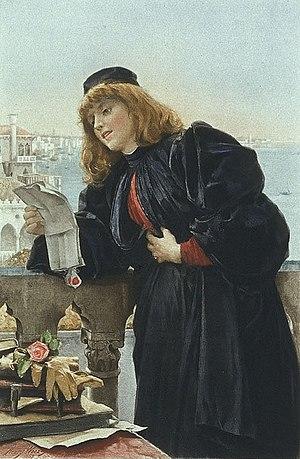
Abréviations :